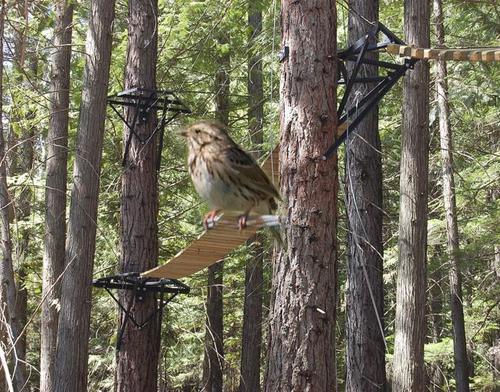
Bird species: Savannah_Sparrow
Bird type: landbird
Background: land